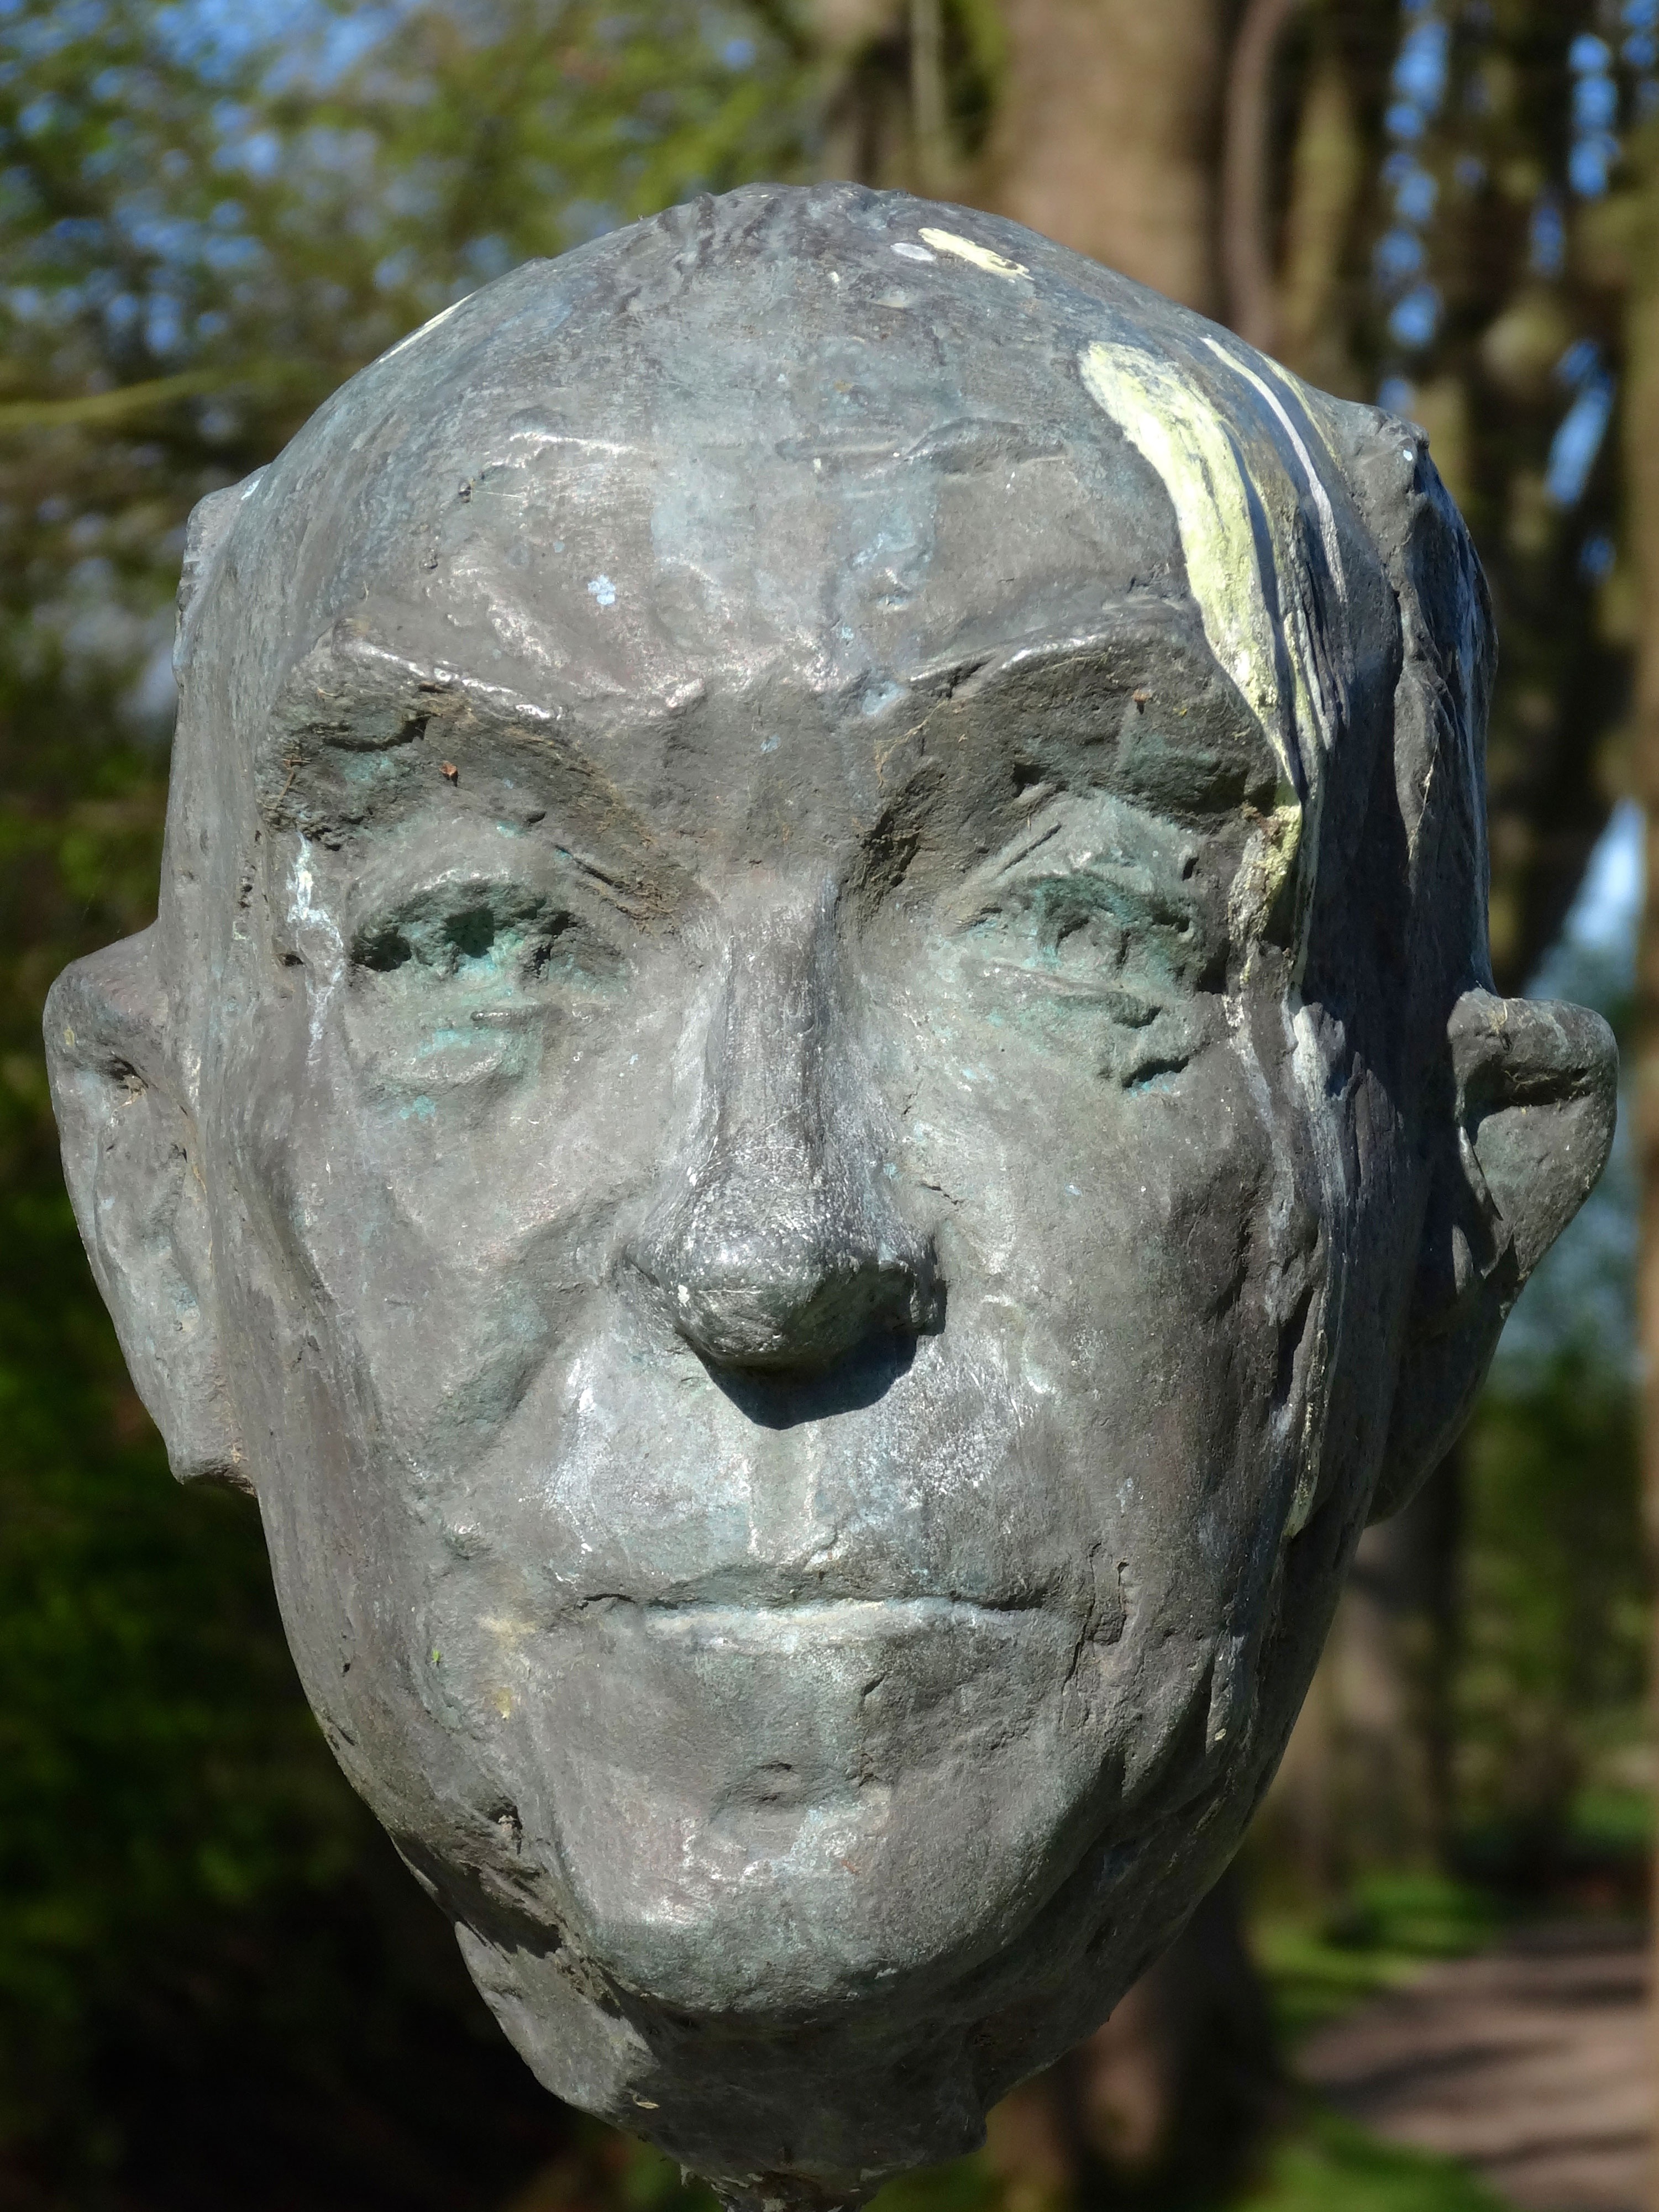
rock, monument, statue, face, sculpture, memorial, art, head, bronze, bust, carving, protrait, stone carving, ancient history, jacobus cornelius bloem, nonbuilding structure